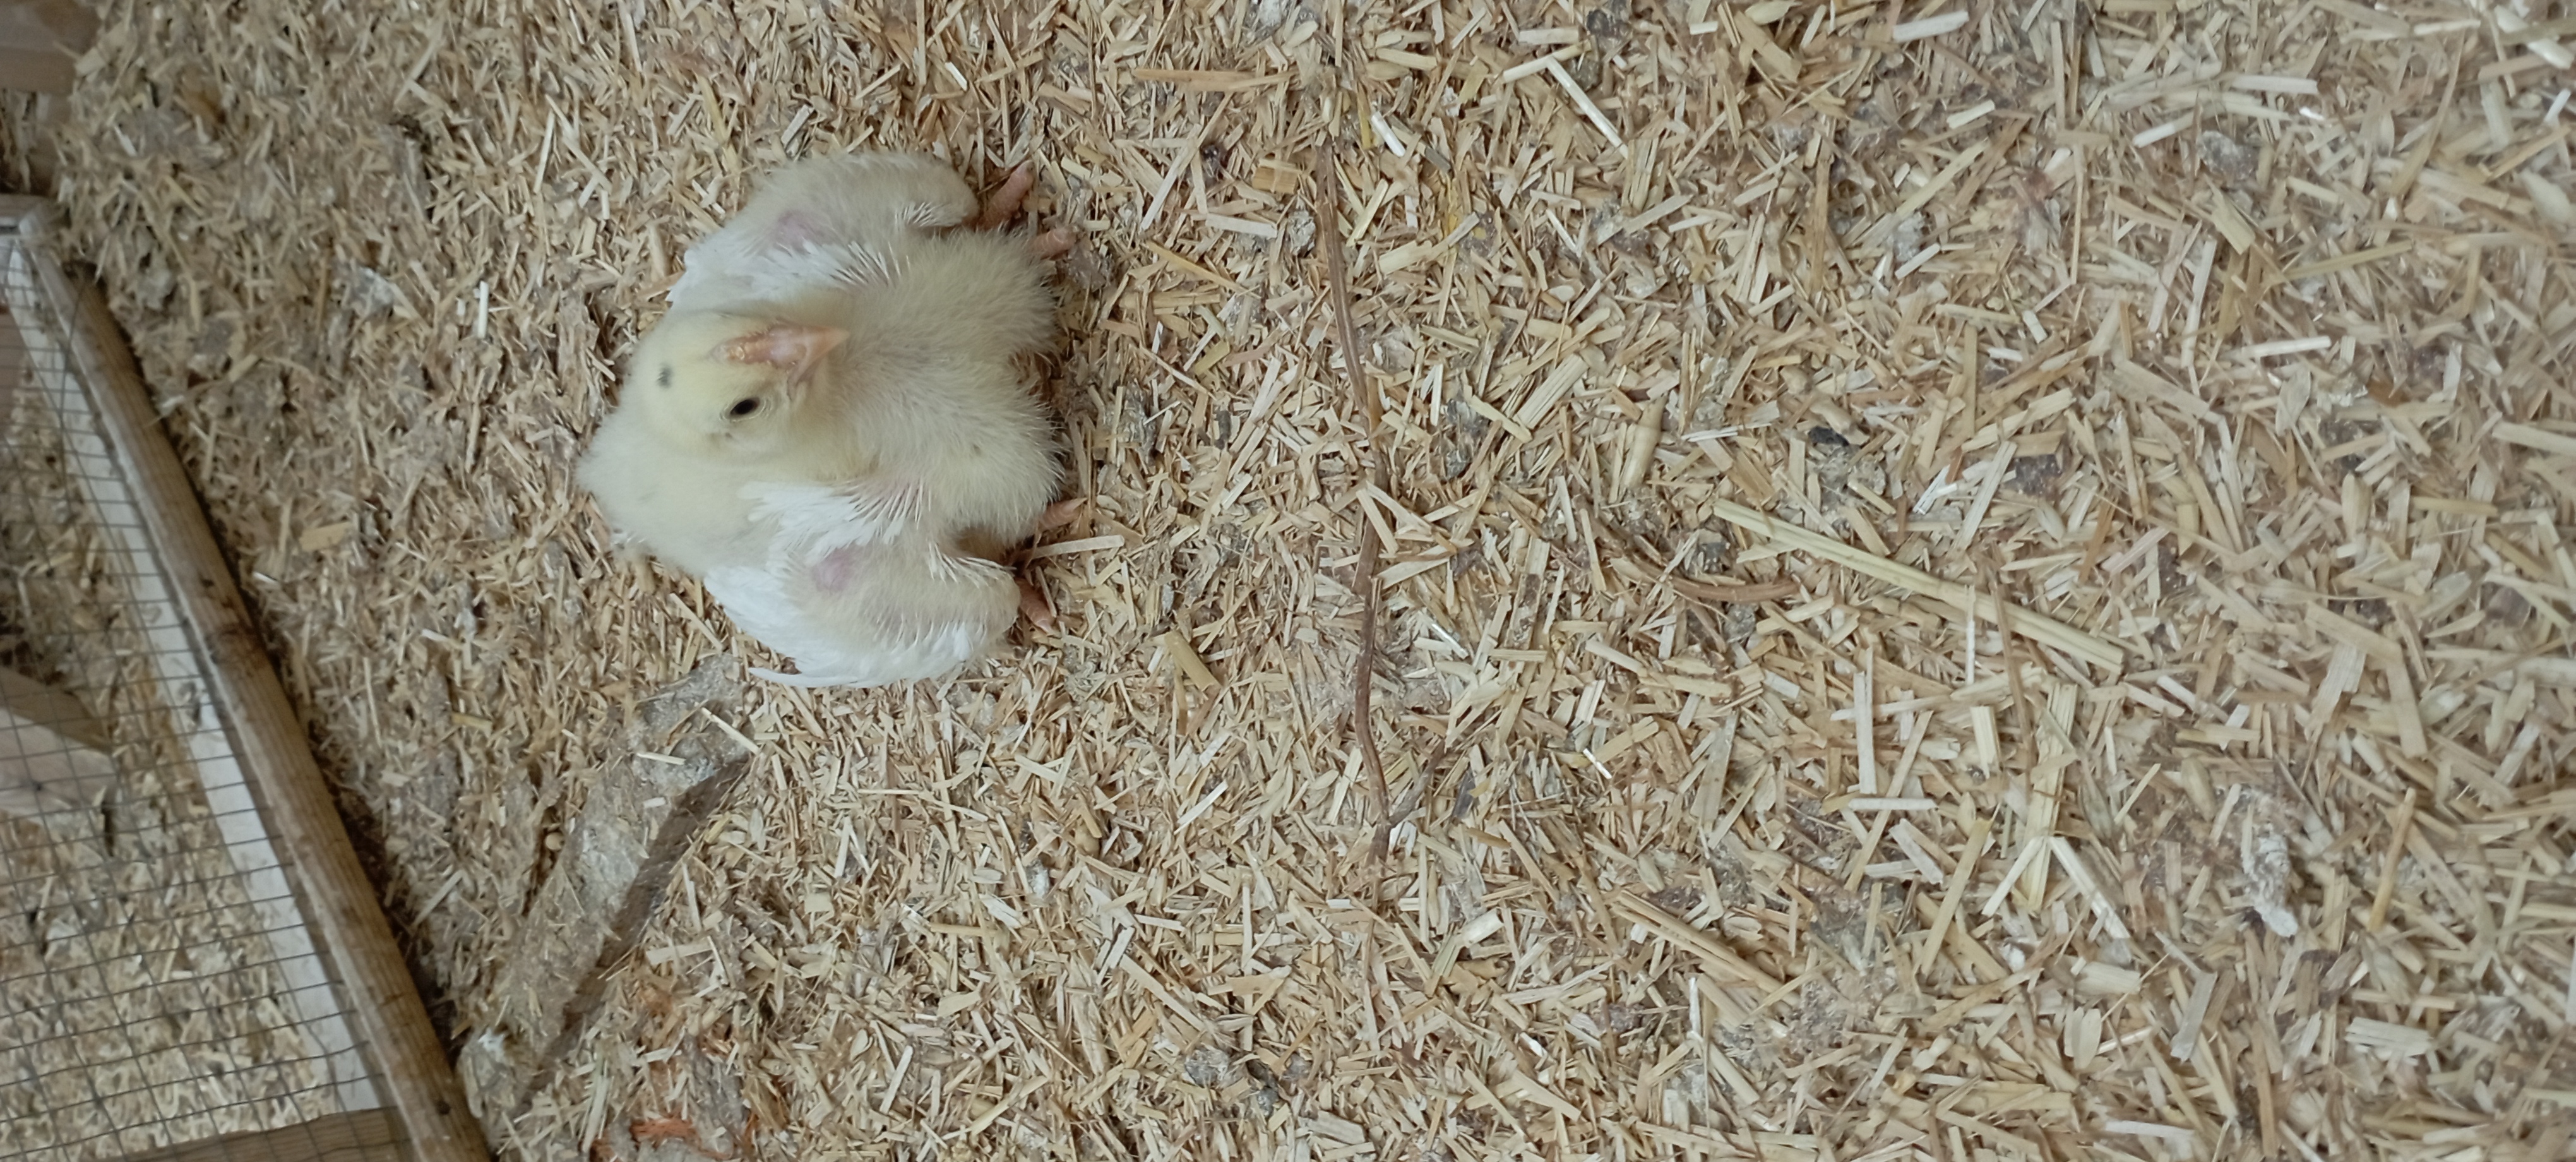
Weight: 401 g